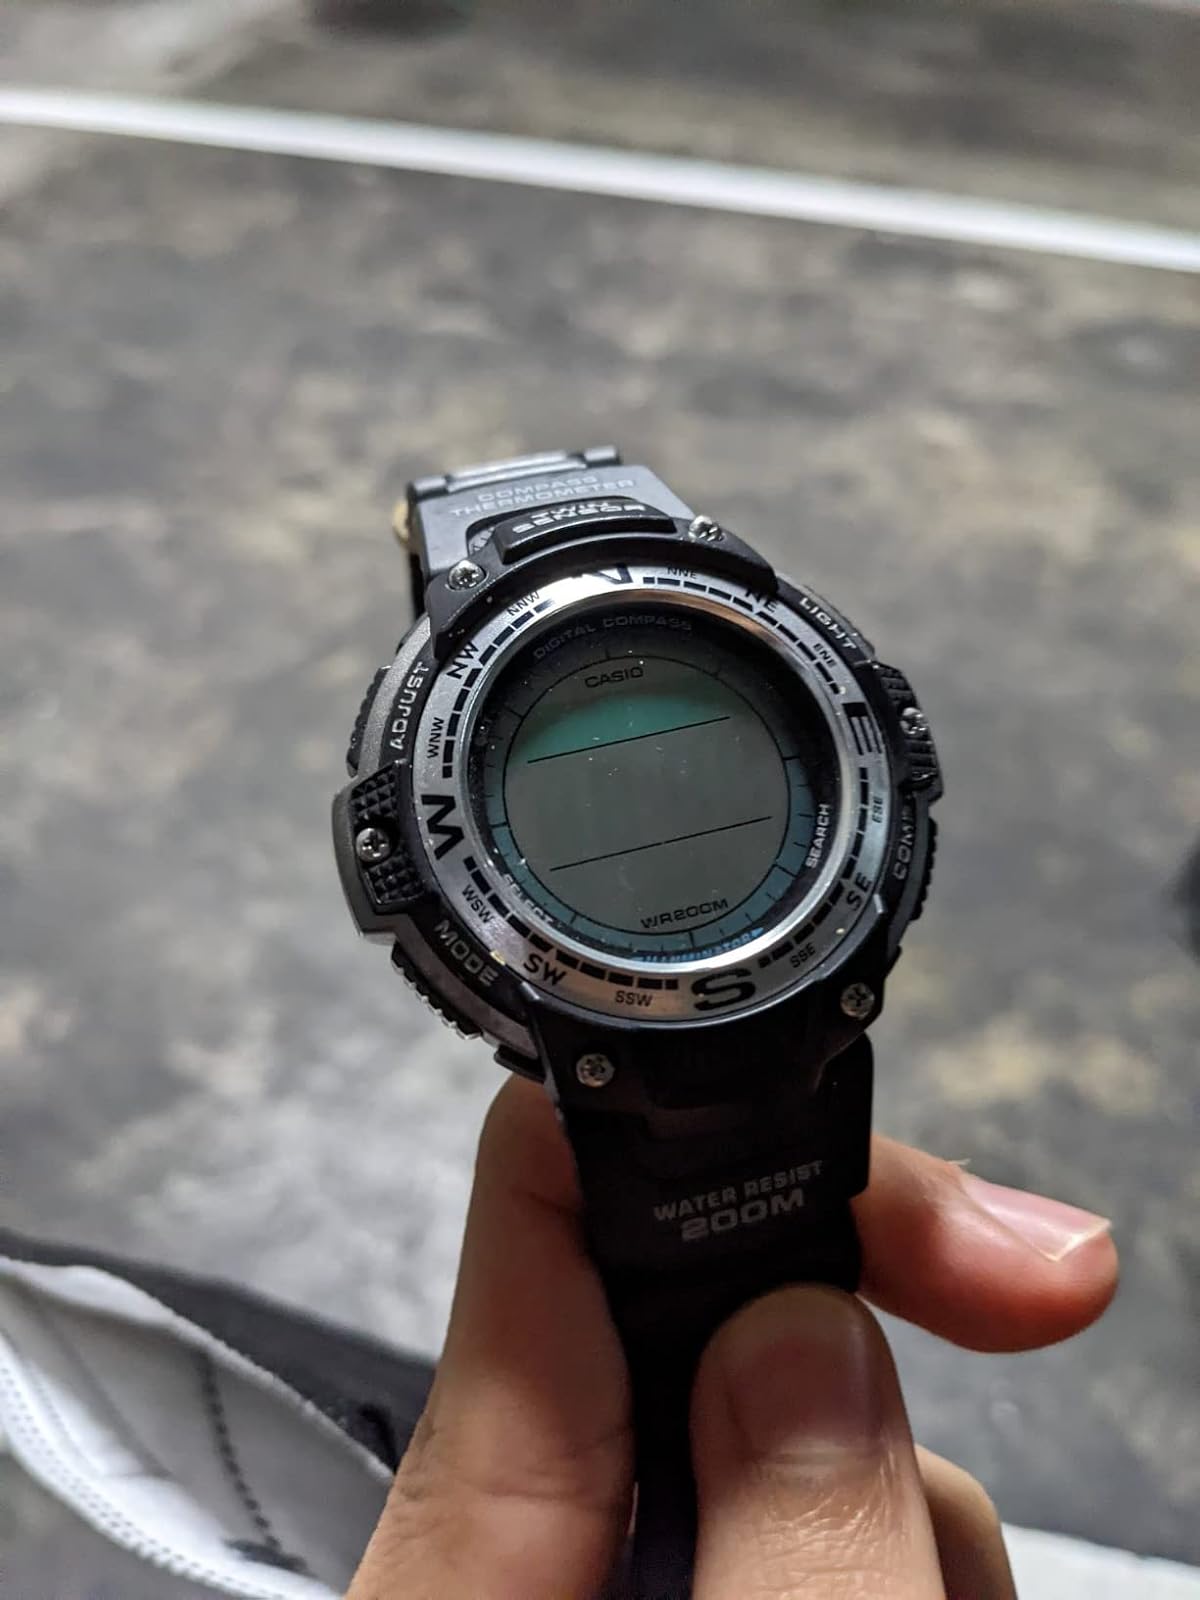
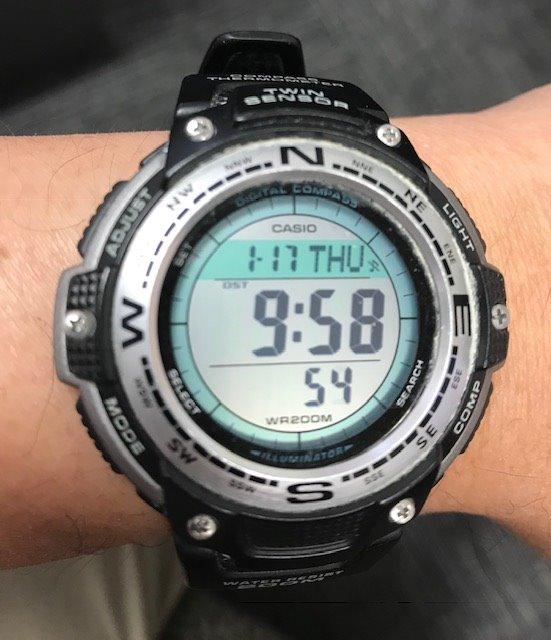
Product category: accessories_watch
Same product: yes